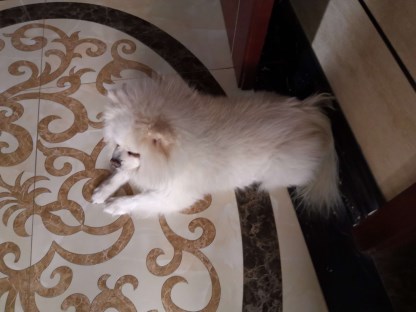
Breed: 1936-n000005-Pomeranian